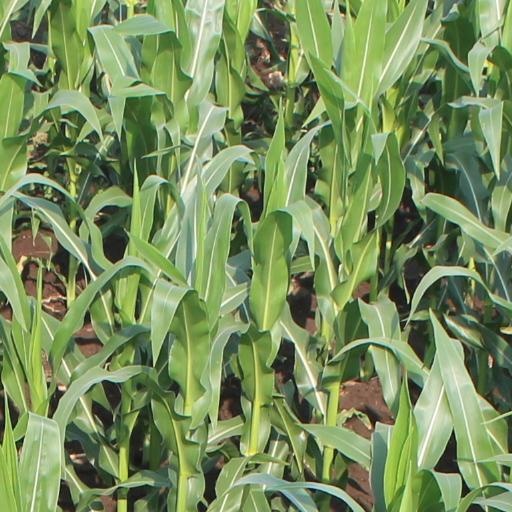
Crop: maize; corn